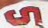
Number: 5